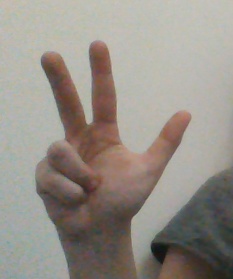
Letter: al